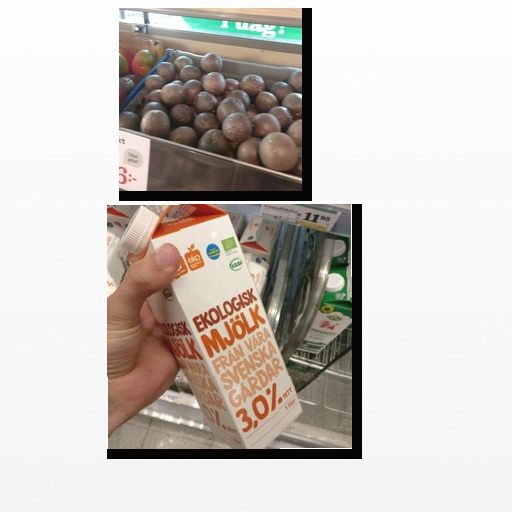
Food items: passion_fruit, milk